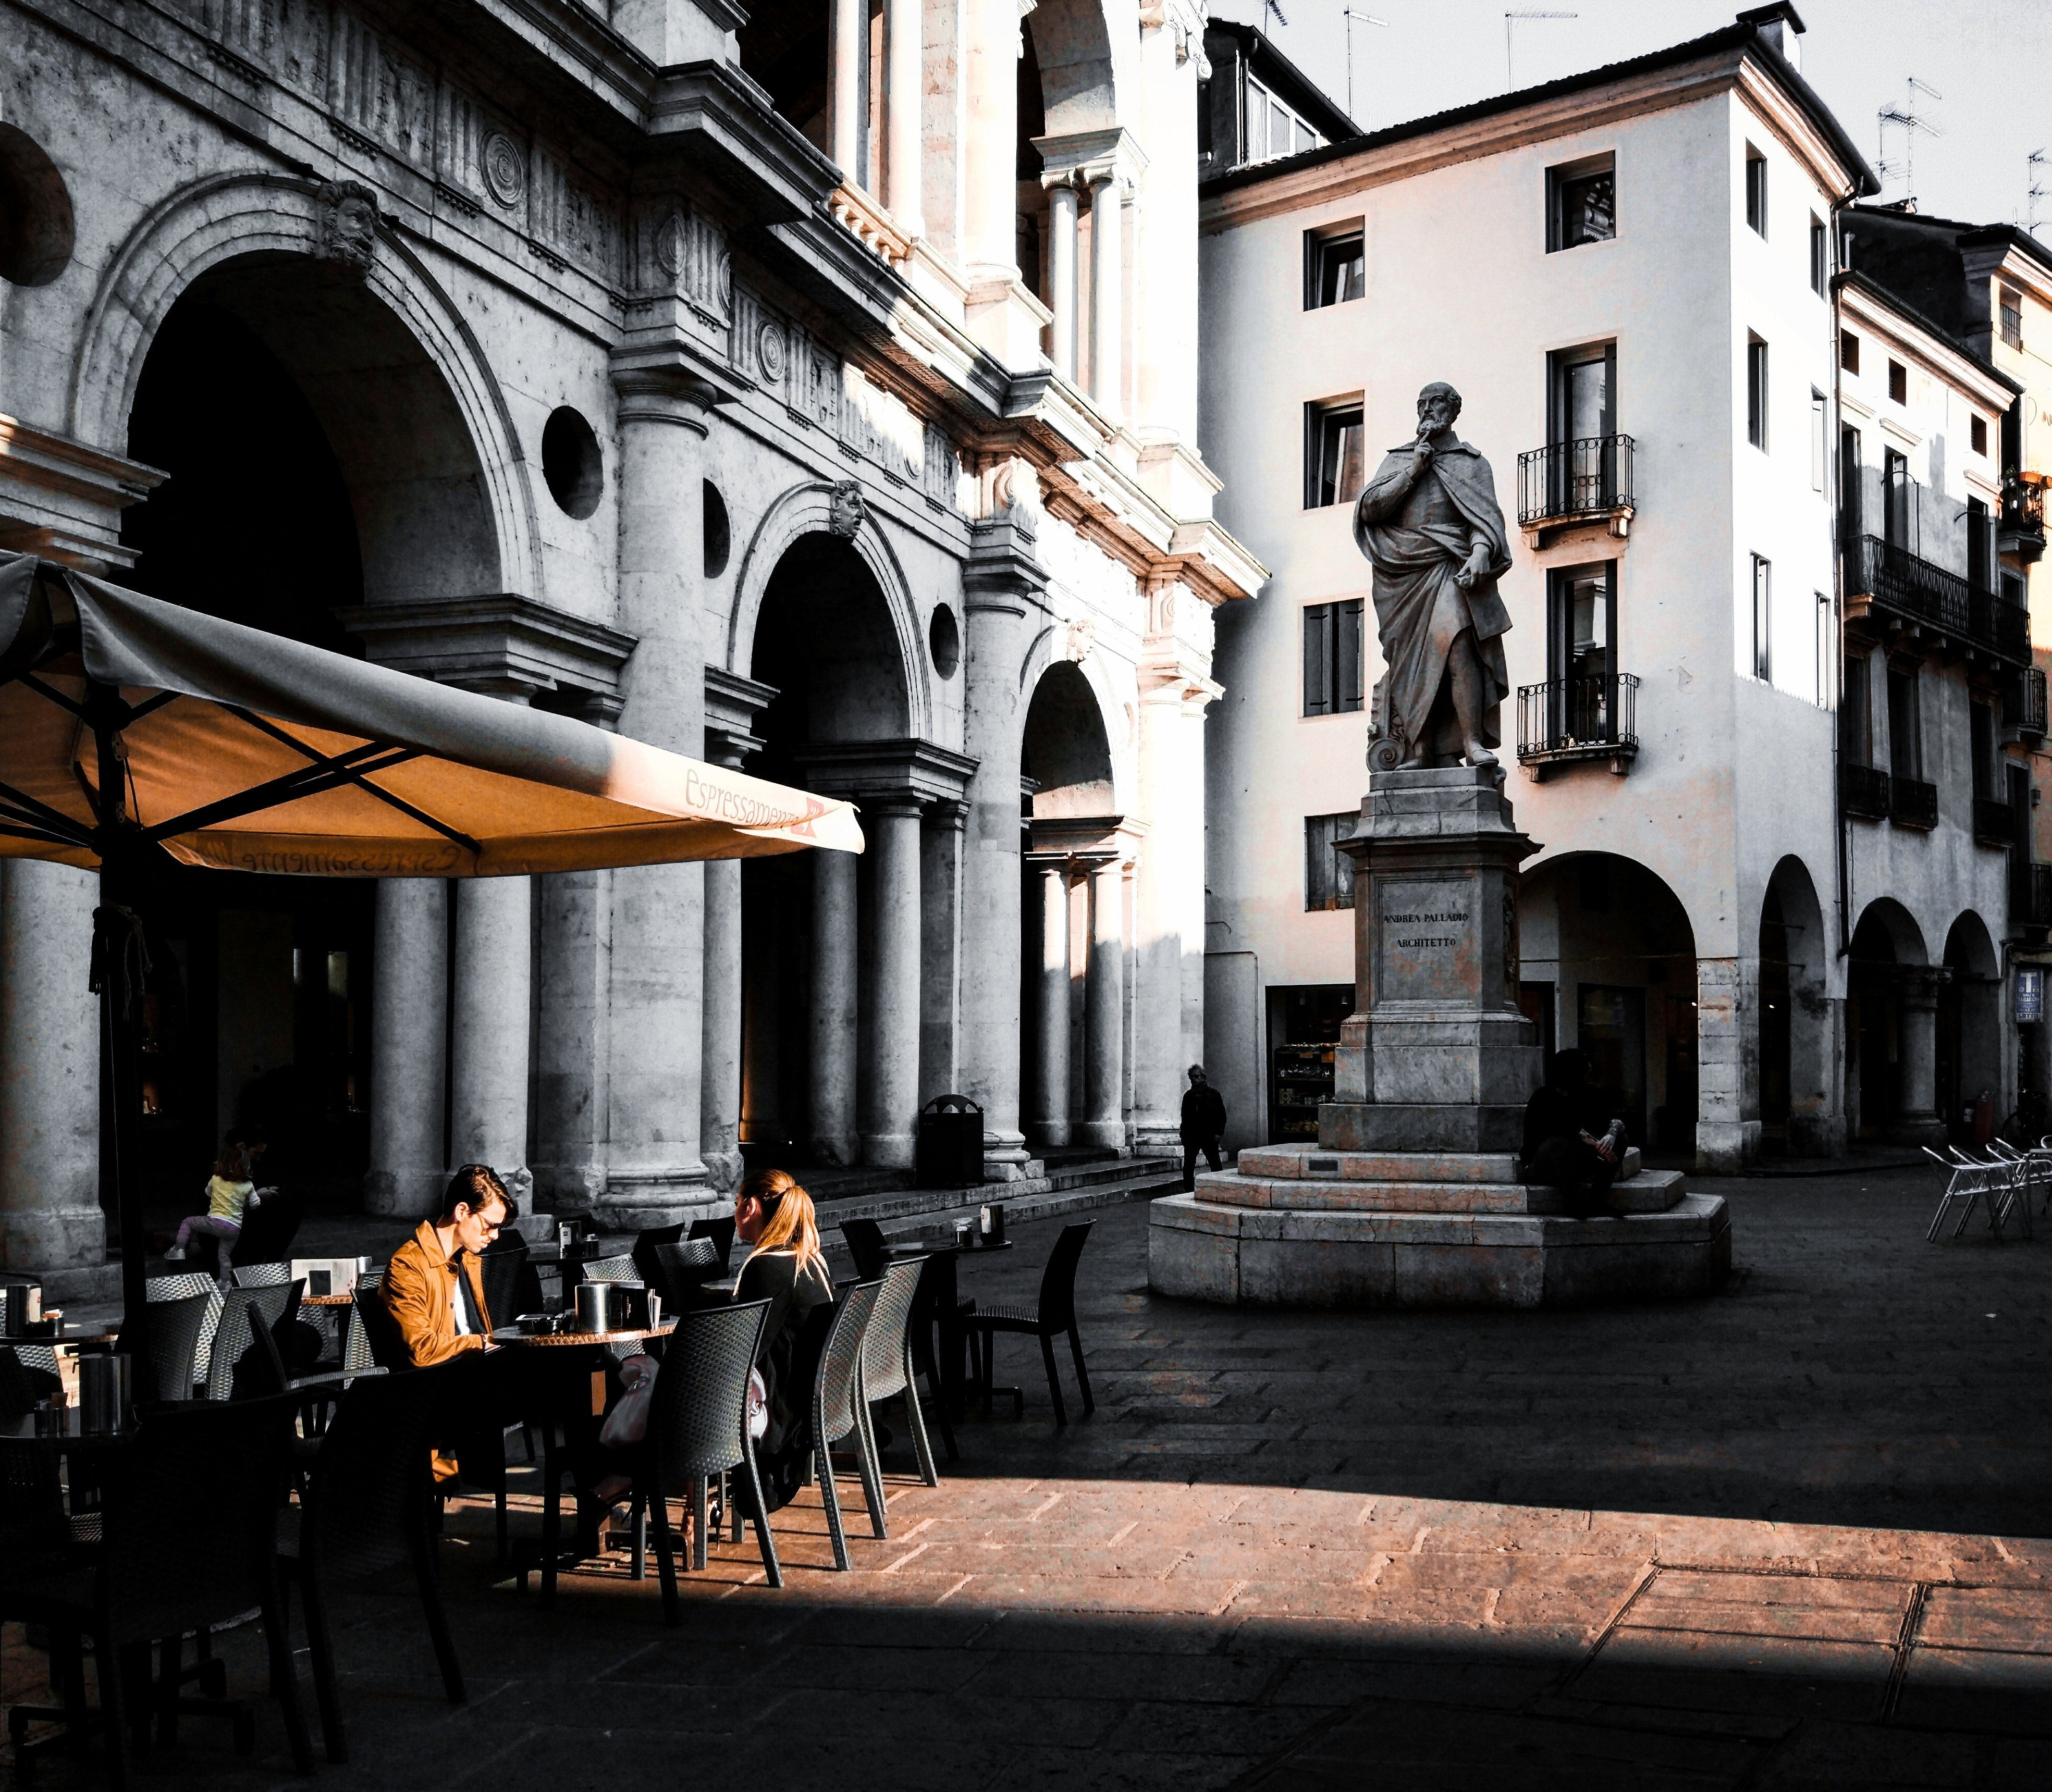
town, architecture, building, neighbourhood, public space, street, arch, city, town square, tourism, facade, house, road